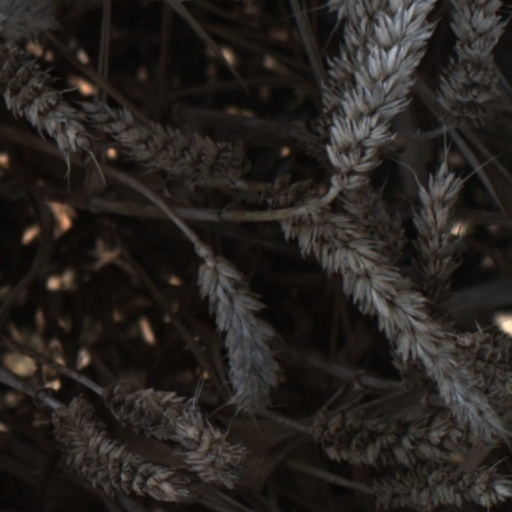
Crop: wheat